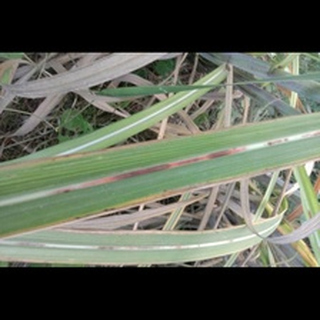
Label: sugarcane_red_rot